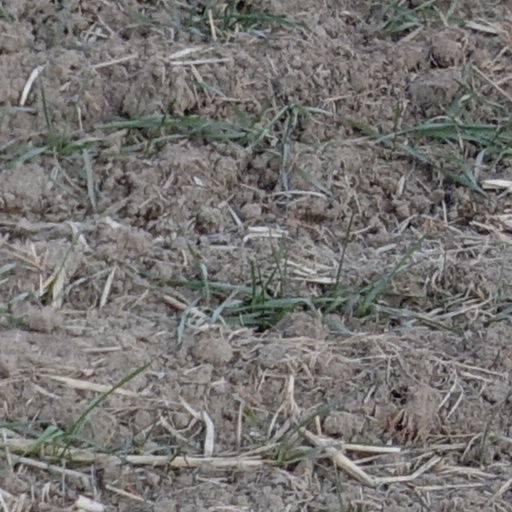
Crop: wheat